La patota (1960 film)

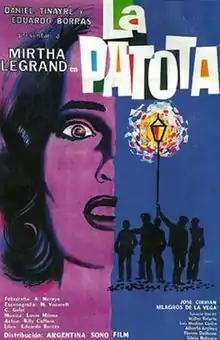
Theatrical release poster

La patota (Lunfardo for "The gang" or "The mob") is a 1960 Argentine melodrama film directed by Daniel Tinayre. The film focuses on Paulina Vidal Ugarte (Legrand), a young attractive teacher who takes a professorship at a night school located in a marginal area of Buenos Aires, where she is gang-raped by a group of students.